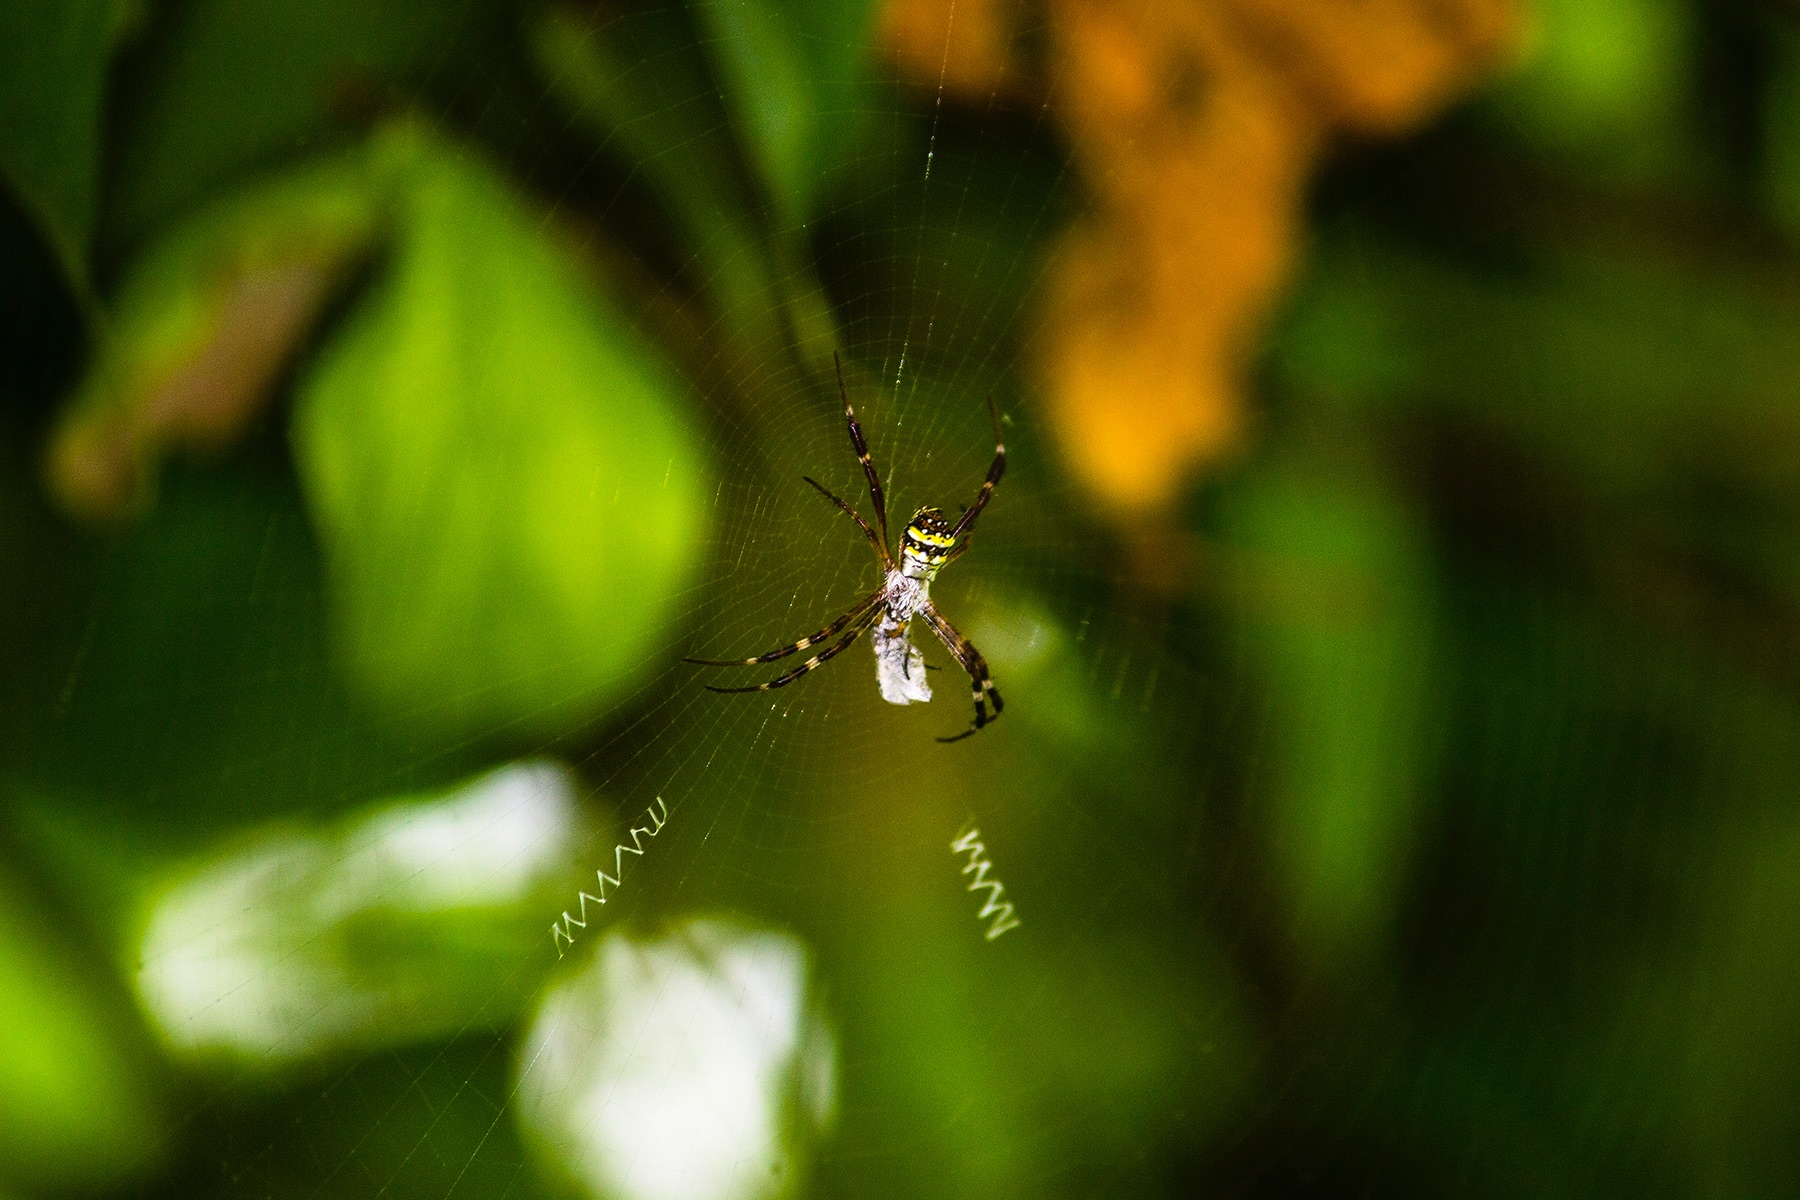
nature, grass, branch, photography, sunlight, leaf, flower, green, insect, botany, flora, fauna, invertebrate, close up, spider, macro photography, plant stem